Salim Ali Salam

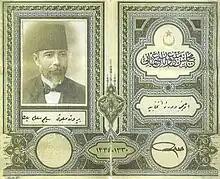
Identity Card of Salim Ali Salam as a Member from Beirut to the Ottoman Parliament

He says that "Salim Salam embodied a mixture of traditional virtues and new values. Throughout his life he was to maintain a piety attested by his daily observance of religious ritual and his reading of sacred texts, while at the same time displaying an openness of mind that tempered the conservatism of his social environment."